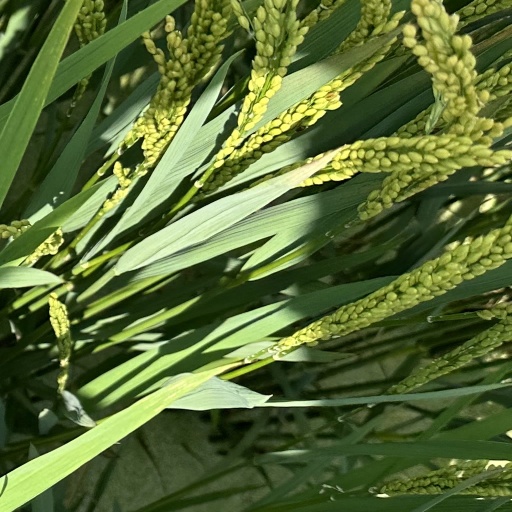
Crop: rice